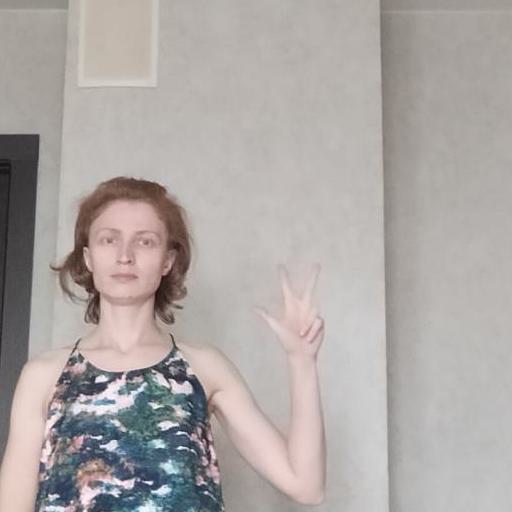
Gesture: three2